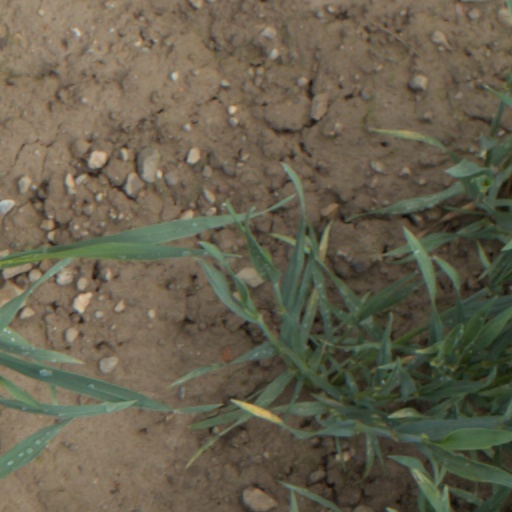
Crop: wheat